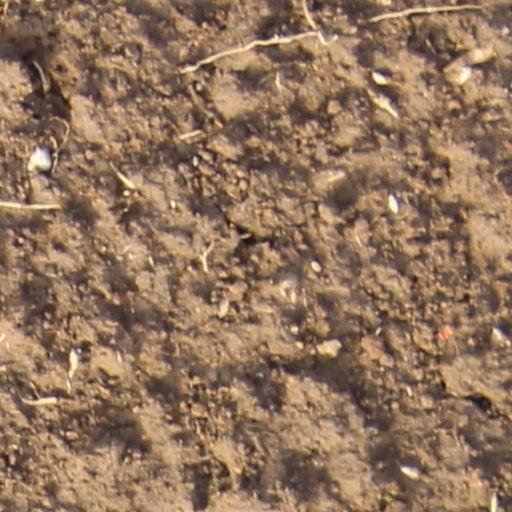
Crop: wheat